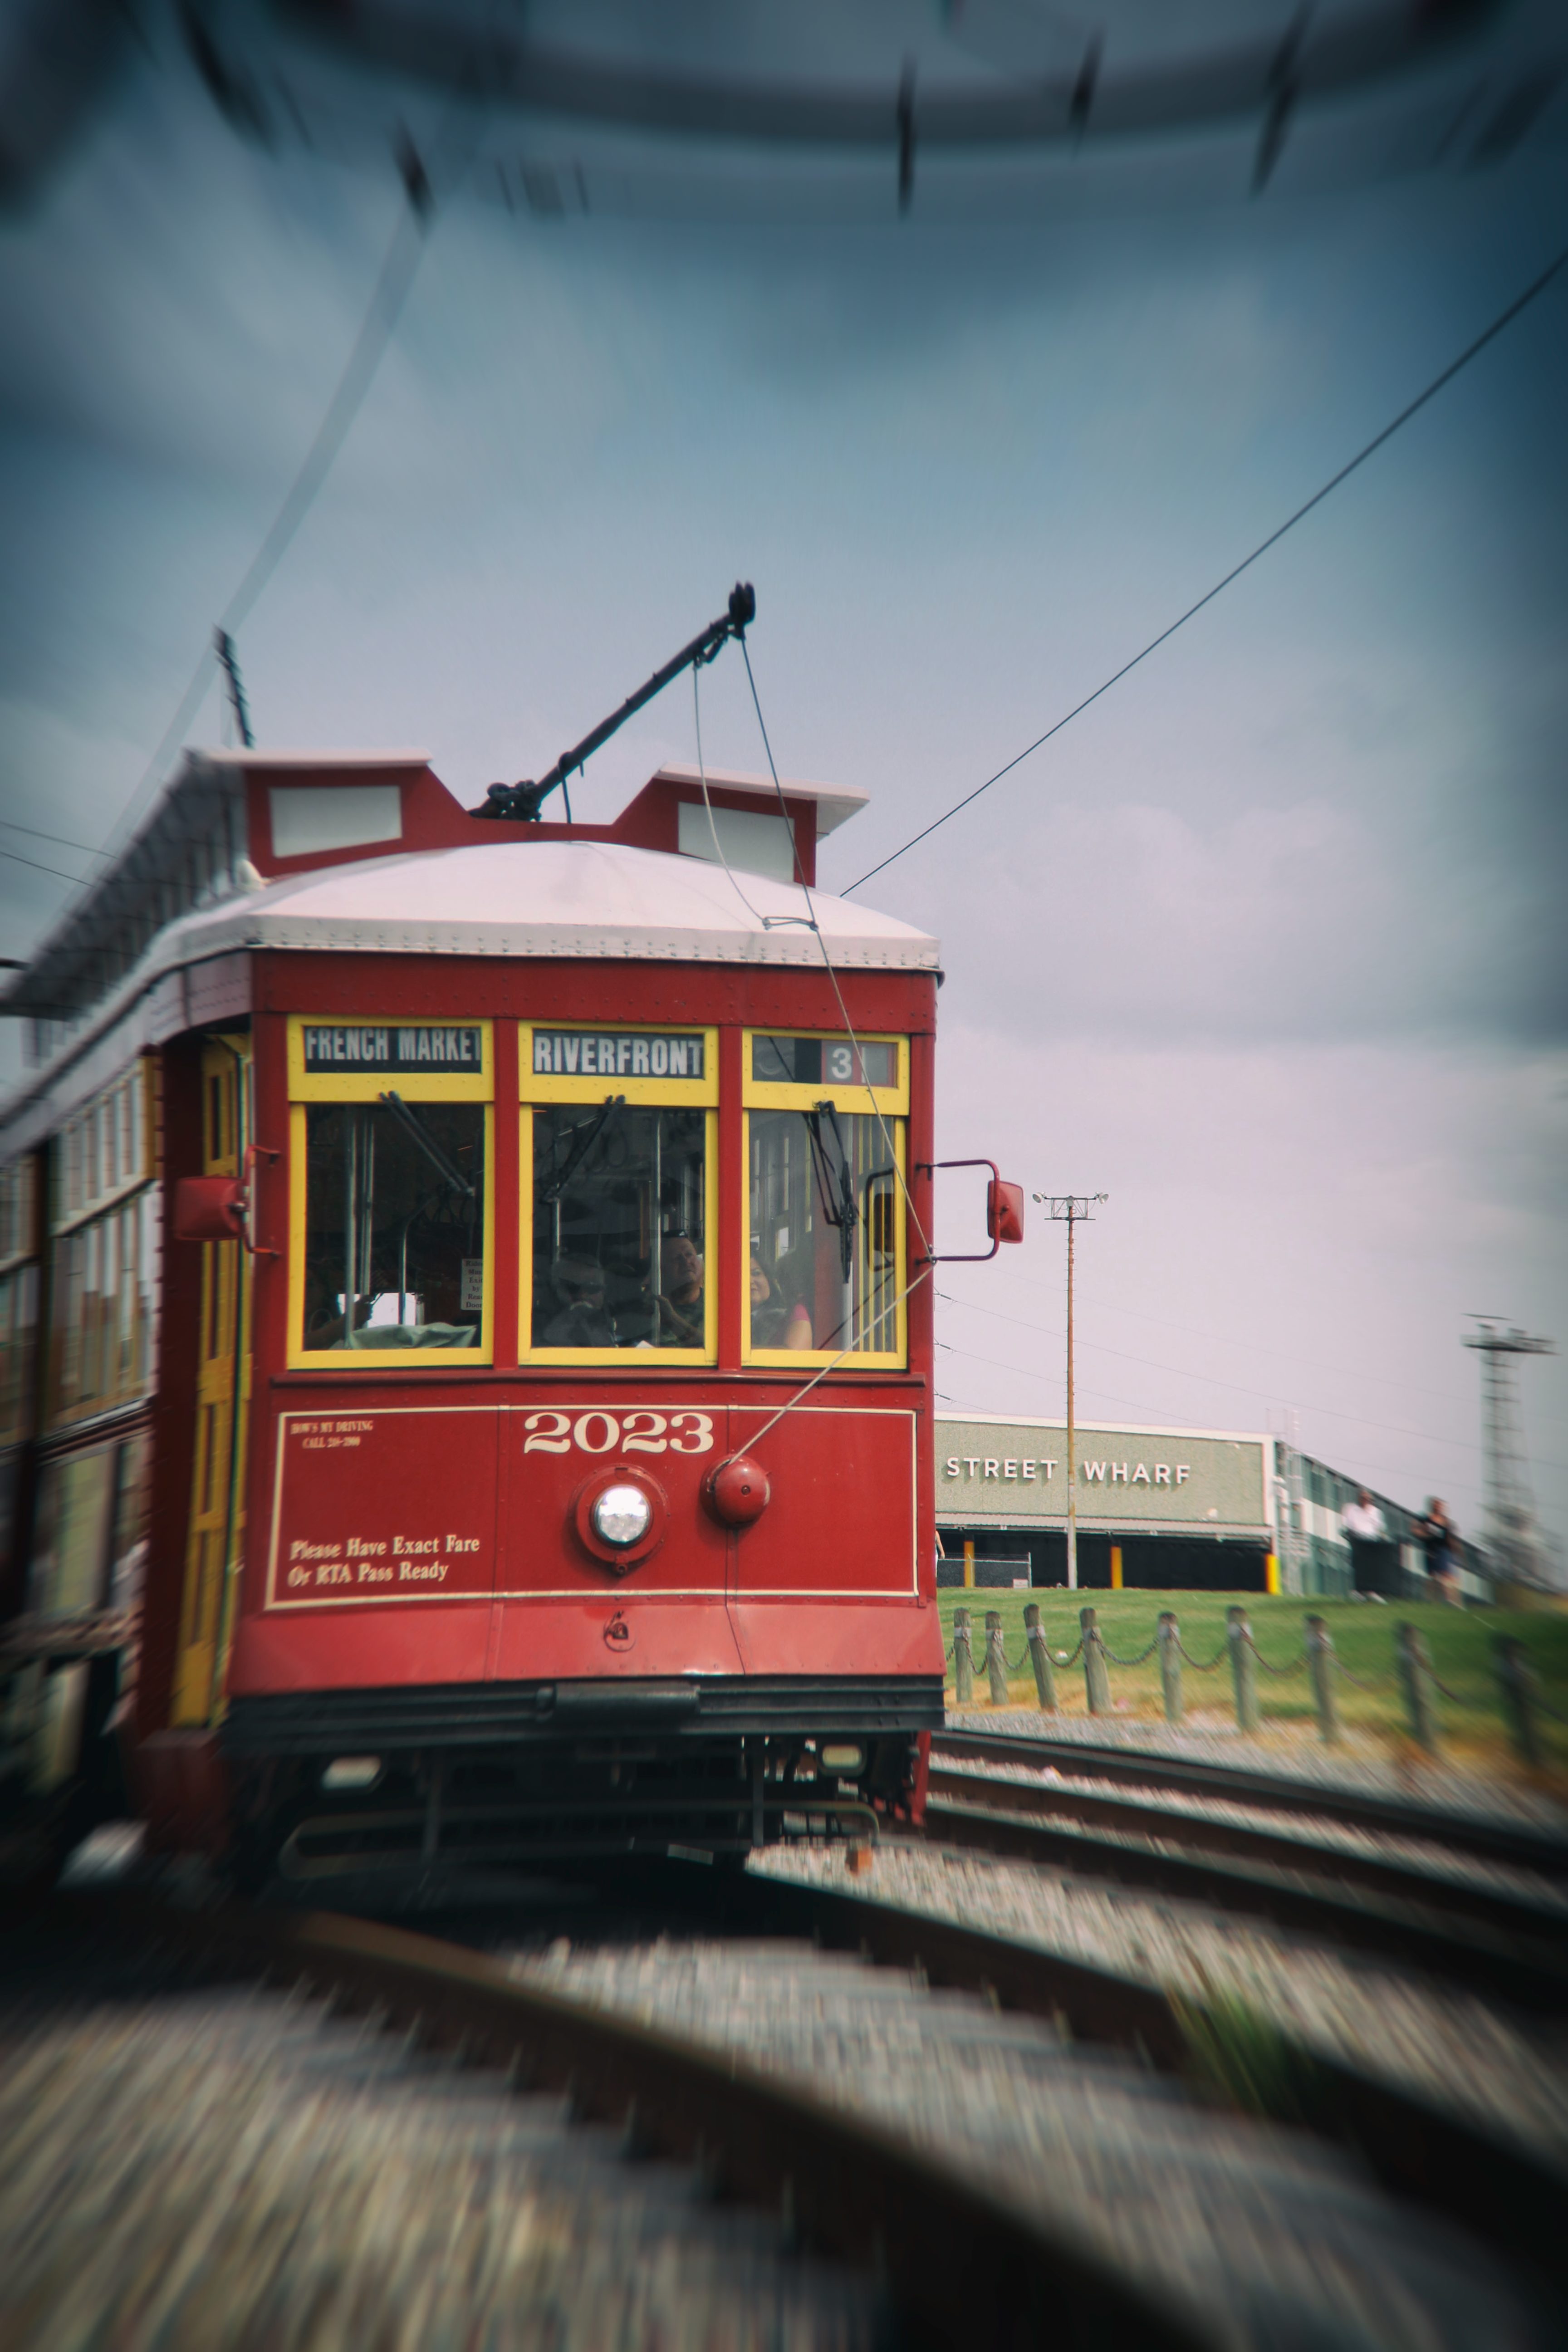
vintage, retro, train, tram, transportation, transport, vehicle, train station, electricity, public transport, locomotive, rail transport, new orleans, french quarter, land vehicle, rolling stock